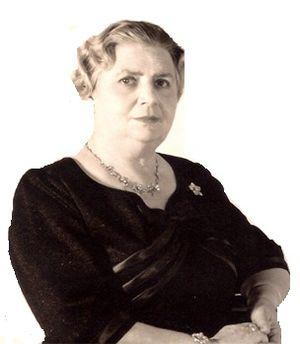
On appelle de manière générale Première dame l'épouse d'un chef d'État ou de gouvernement.
Habib Bourguiba, né officiellement le 3 août 1903 à Monastir, est le huitième et dernier enfant de Ali Bourguiba et de Fattouma Khefacha. Issu d'une famille modeste, sa naissance marque la honte de sa mère et l'inquiétude de son père, les deux étant d'un âge avancé. Le jeune Habib, qui évolue dans un environnement féminin, est marqué dès son jeune âge par les inégalités des sexes. Malgré sa situation financière, Ali Bourguiba décide d'investir son argent dans l'instruction de son fils pour lui éviter son sort d'être enrôlé dans l'armée. Dans ce cadre, il l'envoie à Tunis en 1907, chez son frère M'hamed pour l'inscrire au Collège Sadiki. Séparé de sa mère à l'âge de 5 ans, il vit dans de modestes conditions à la capitale où il est marqué par l'affaire du Djellaz de 1911. En 1913, au grand soulagement de son père, il décroche son certificat d'études primaires qui le dispense du service militaire et lui permet de poursuivre ses études secondaires au collège Sadiki. Cependant, il perd sa mère, à l'âge de 10 ans, la même année, ce qui le marquera toute sa vie.
Moufida Bourguiba, née Mathilde Clémence Lorain le 24 janvier 1890 à Saint-Maur-des-Fossés et morte le 15 novembre 1976 à Monastir, est la première épouse du président tunisien Habib Bourguiba et la Première dame de ce pays de 1957 à 1961.